The Man Upstairs (1992 film)

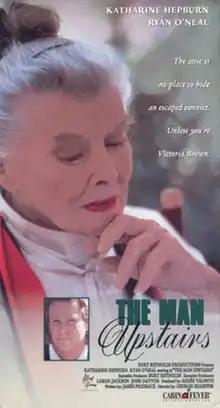
VHS cover

The Man Upstairs is a 1992 American crime comedy drama television film directed by George Schaefer and starring Katharine Hepburn and Ryan O'Neal. The film premiered on CBS on December 6, 1992.